Dudleya pachyphytum

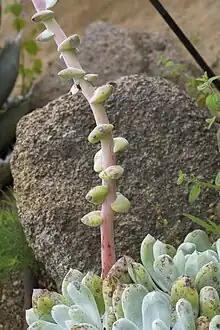
Detail of the bracts on the developing floral stems and some of the rosette leaves of "Dudleya pachyphytum".

The succulent occupies an ecological niche at the northern end of Cedros Island, where the predominantly arid foliage gives away to pines, lichen, and "D. pachyphytum", fed by the moisture brought by the marine fog. The seaward slopes are often so saturated by cool marine winds that the temperature often remains close to the dew point. It is primarily an occupant of rocky slopes and cliffs, albeit occasional specimens grow in the duff of the pine forest, and those that do often grow vigorously, with 5 to 10 seedlings emerging from the clearings in the forest floor. Below the pine forest, in the sea cliffs and weathered slopes, among the scree of frequent rockfall, "D. pachyphytum" forms an association with "Bahiopsis lanata," a member of the family Asteraceae. As noted by one of the describers of the species, Reid Moran, one of the reasons "D. pachyphytum" may be so successful on the talus slopes is because of their ability to roll in the event of disturbance, eventually re-rooting after they land in a suitable position.